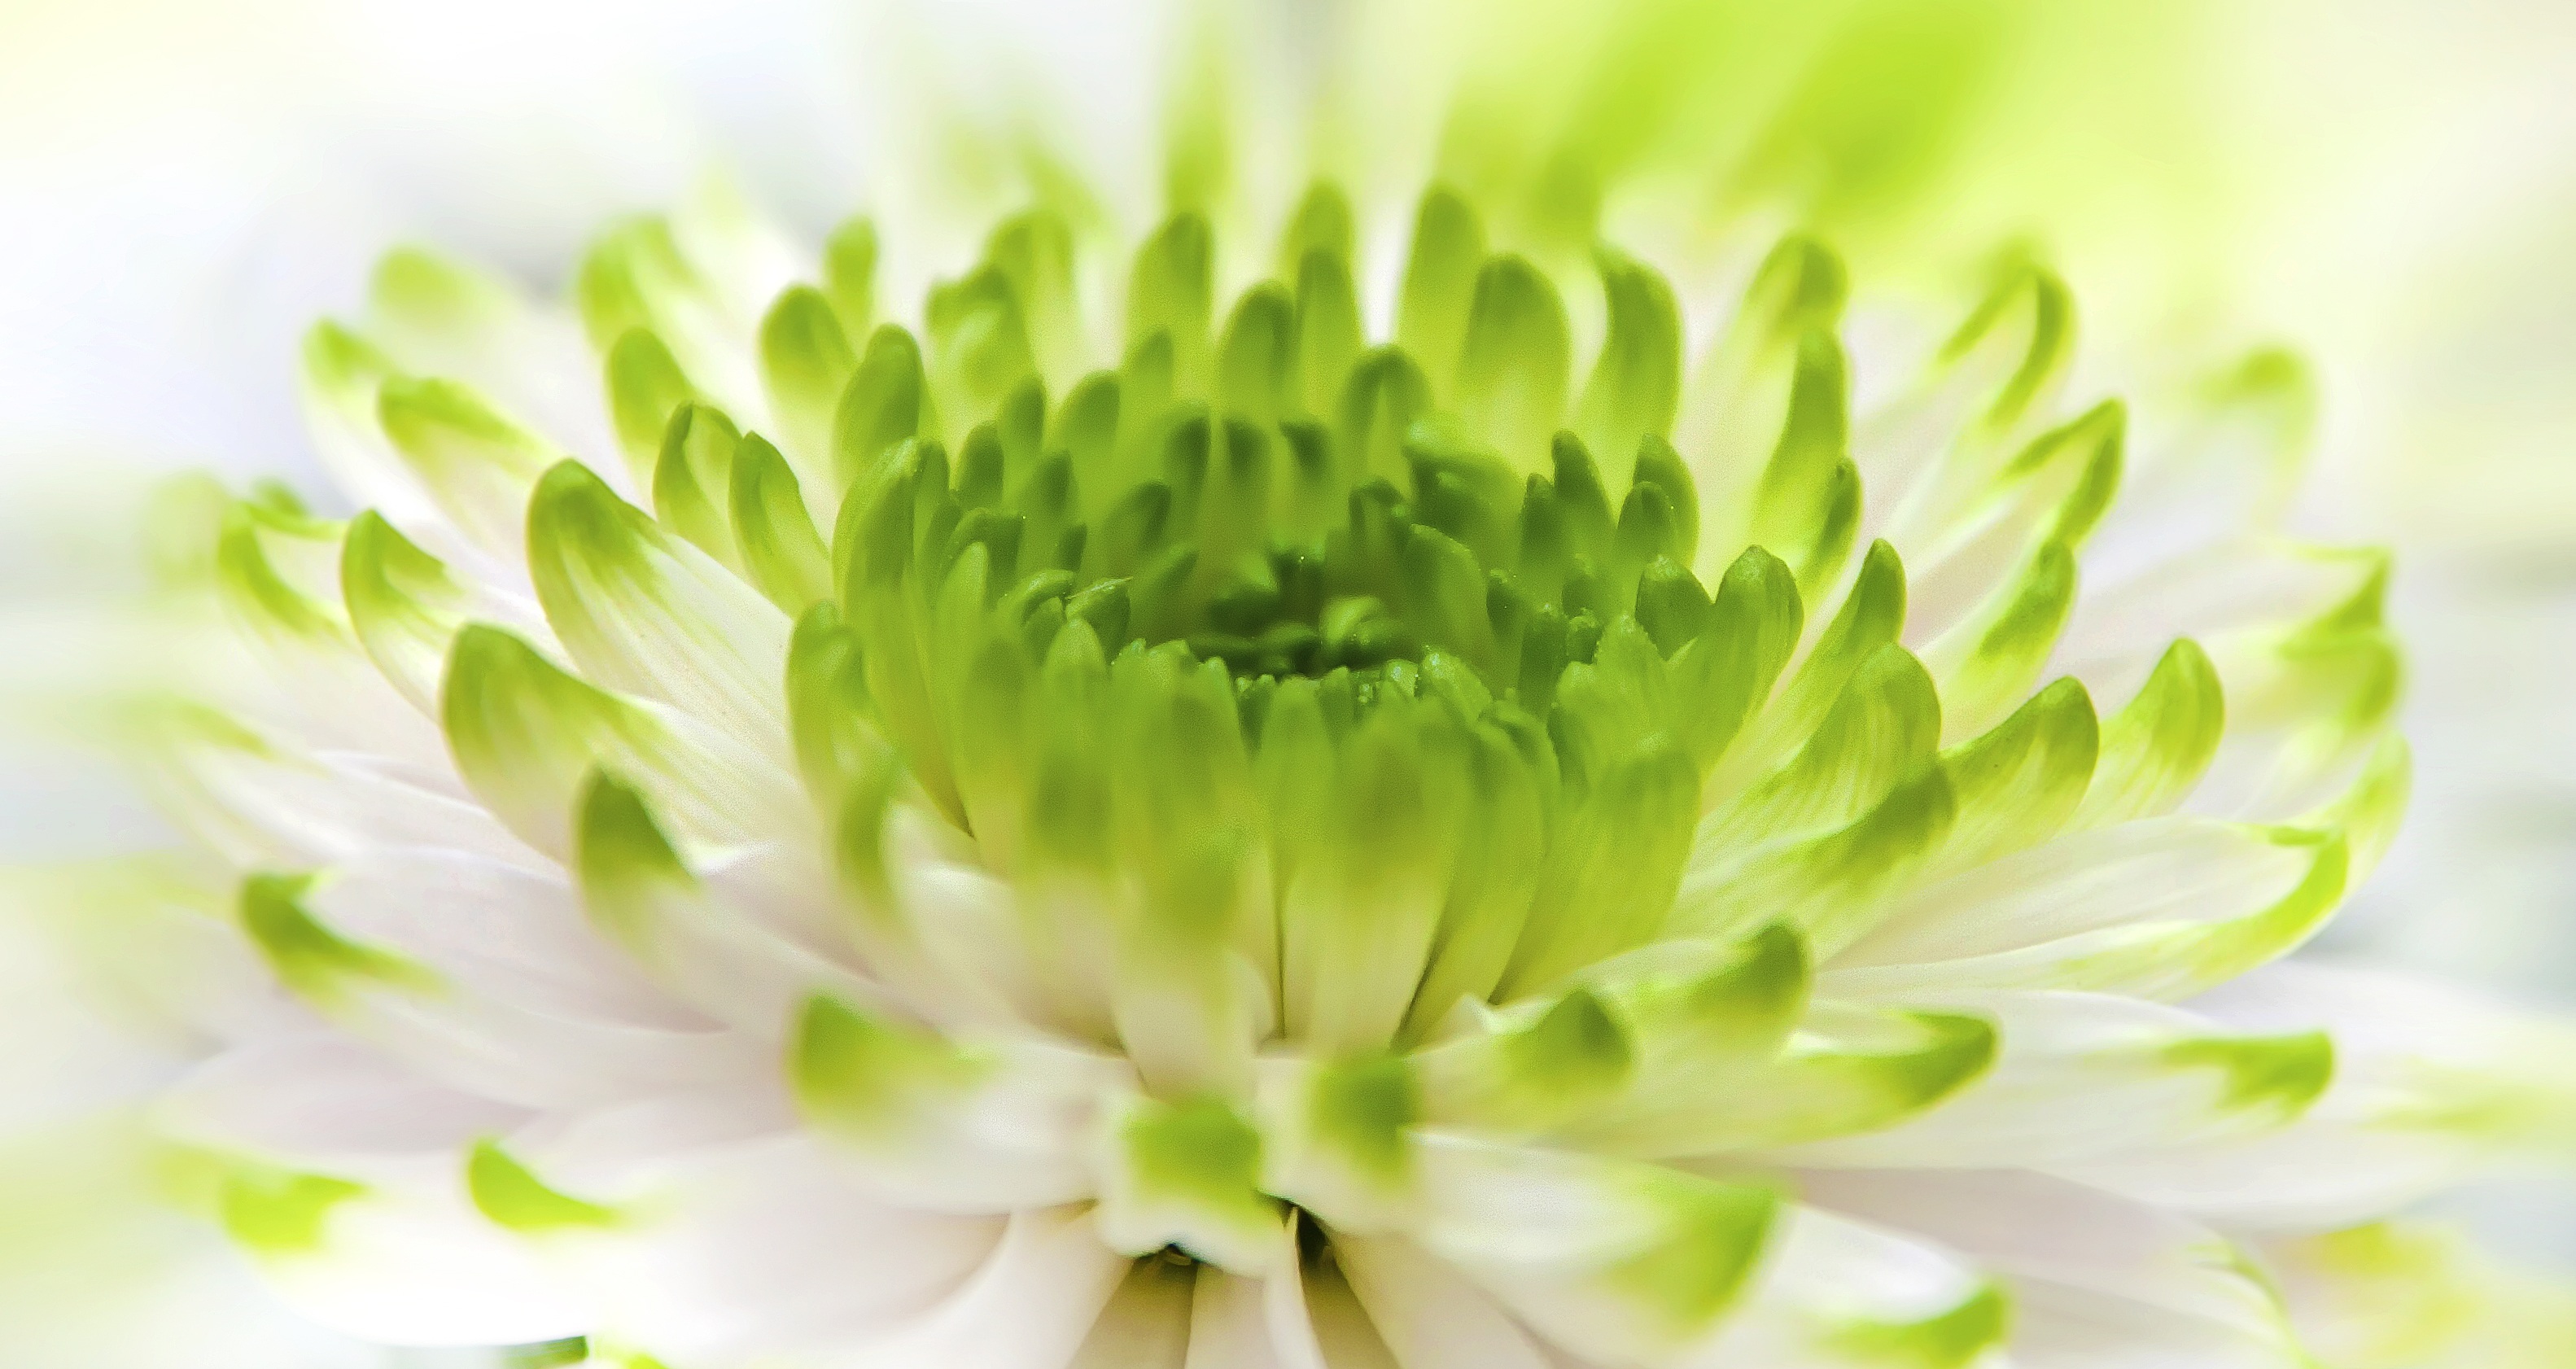
nature, blossom, plant, white, photography, leaf, flower, petal, bloom, green, produce, botany, garden, close, flora, close up, bright, chrysanthemum, macro photography, ornamental plant, flowering plant, daisy family, garden chrysanthemum, plant stem, land plant, chrysanths